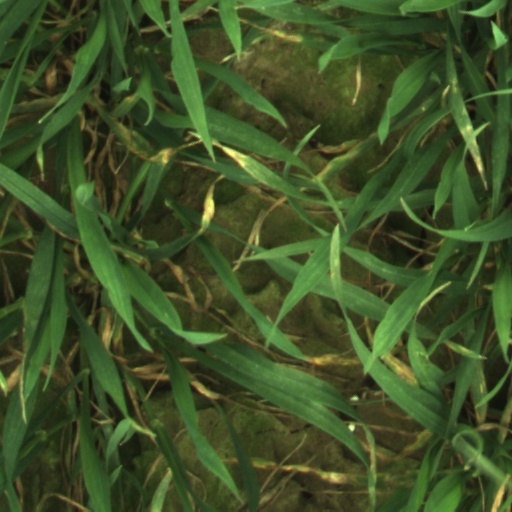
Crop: wheat